Peter Paetzold

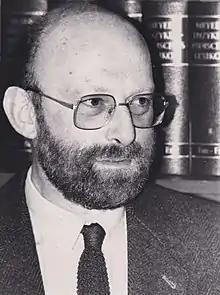
Peter Paetzold (1985)

Peter Paetzold (March 16, 1935 – August 17, 2023) was a German chemist and emeritus professor of inorganic chemistry at RWTH Aachen University.